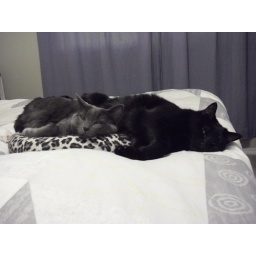
Loki and Freya sleeping upon the bed